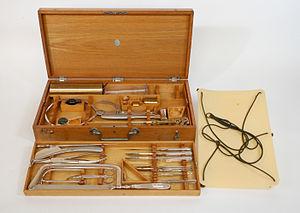
Coffret ""Autopsy operating set""
L’autopsie est l'examen médical des cadavres. Le terme vient du grec autopsía. L’autopsie « médico-légale » est un examen obligatoire mis en œuvre dans un cadre judiciaire à la demande d'un juge d'instruction ou du procureur de la République qui commet un ou plusieurs spécialistes de médecine légale pour une série d'examens recherchant la cause d'une mort a priori considérée comme suspecte. L'autopsie « clinique » est un examen facultatif réalisé le plus souvent par un spécialiste d'anatomo-pathologie qui cherche à découvrir les véritables causes de la mort d'un malade.